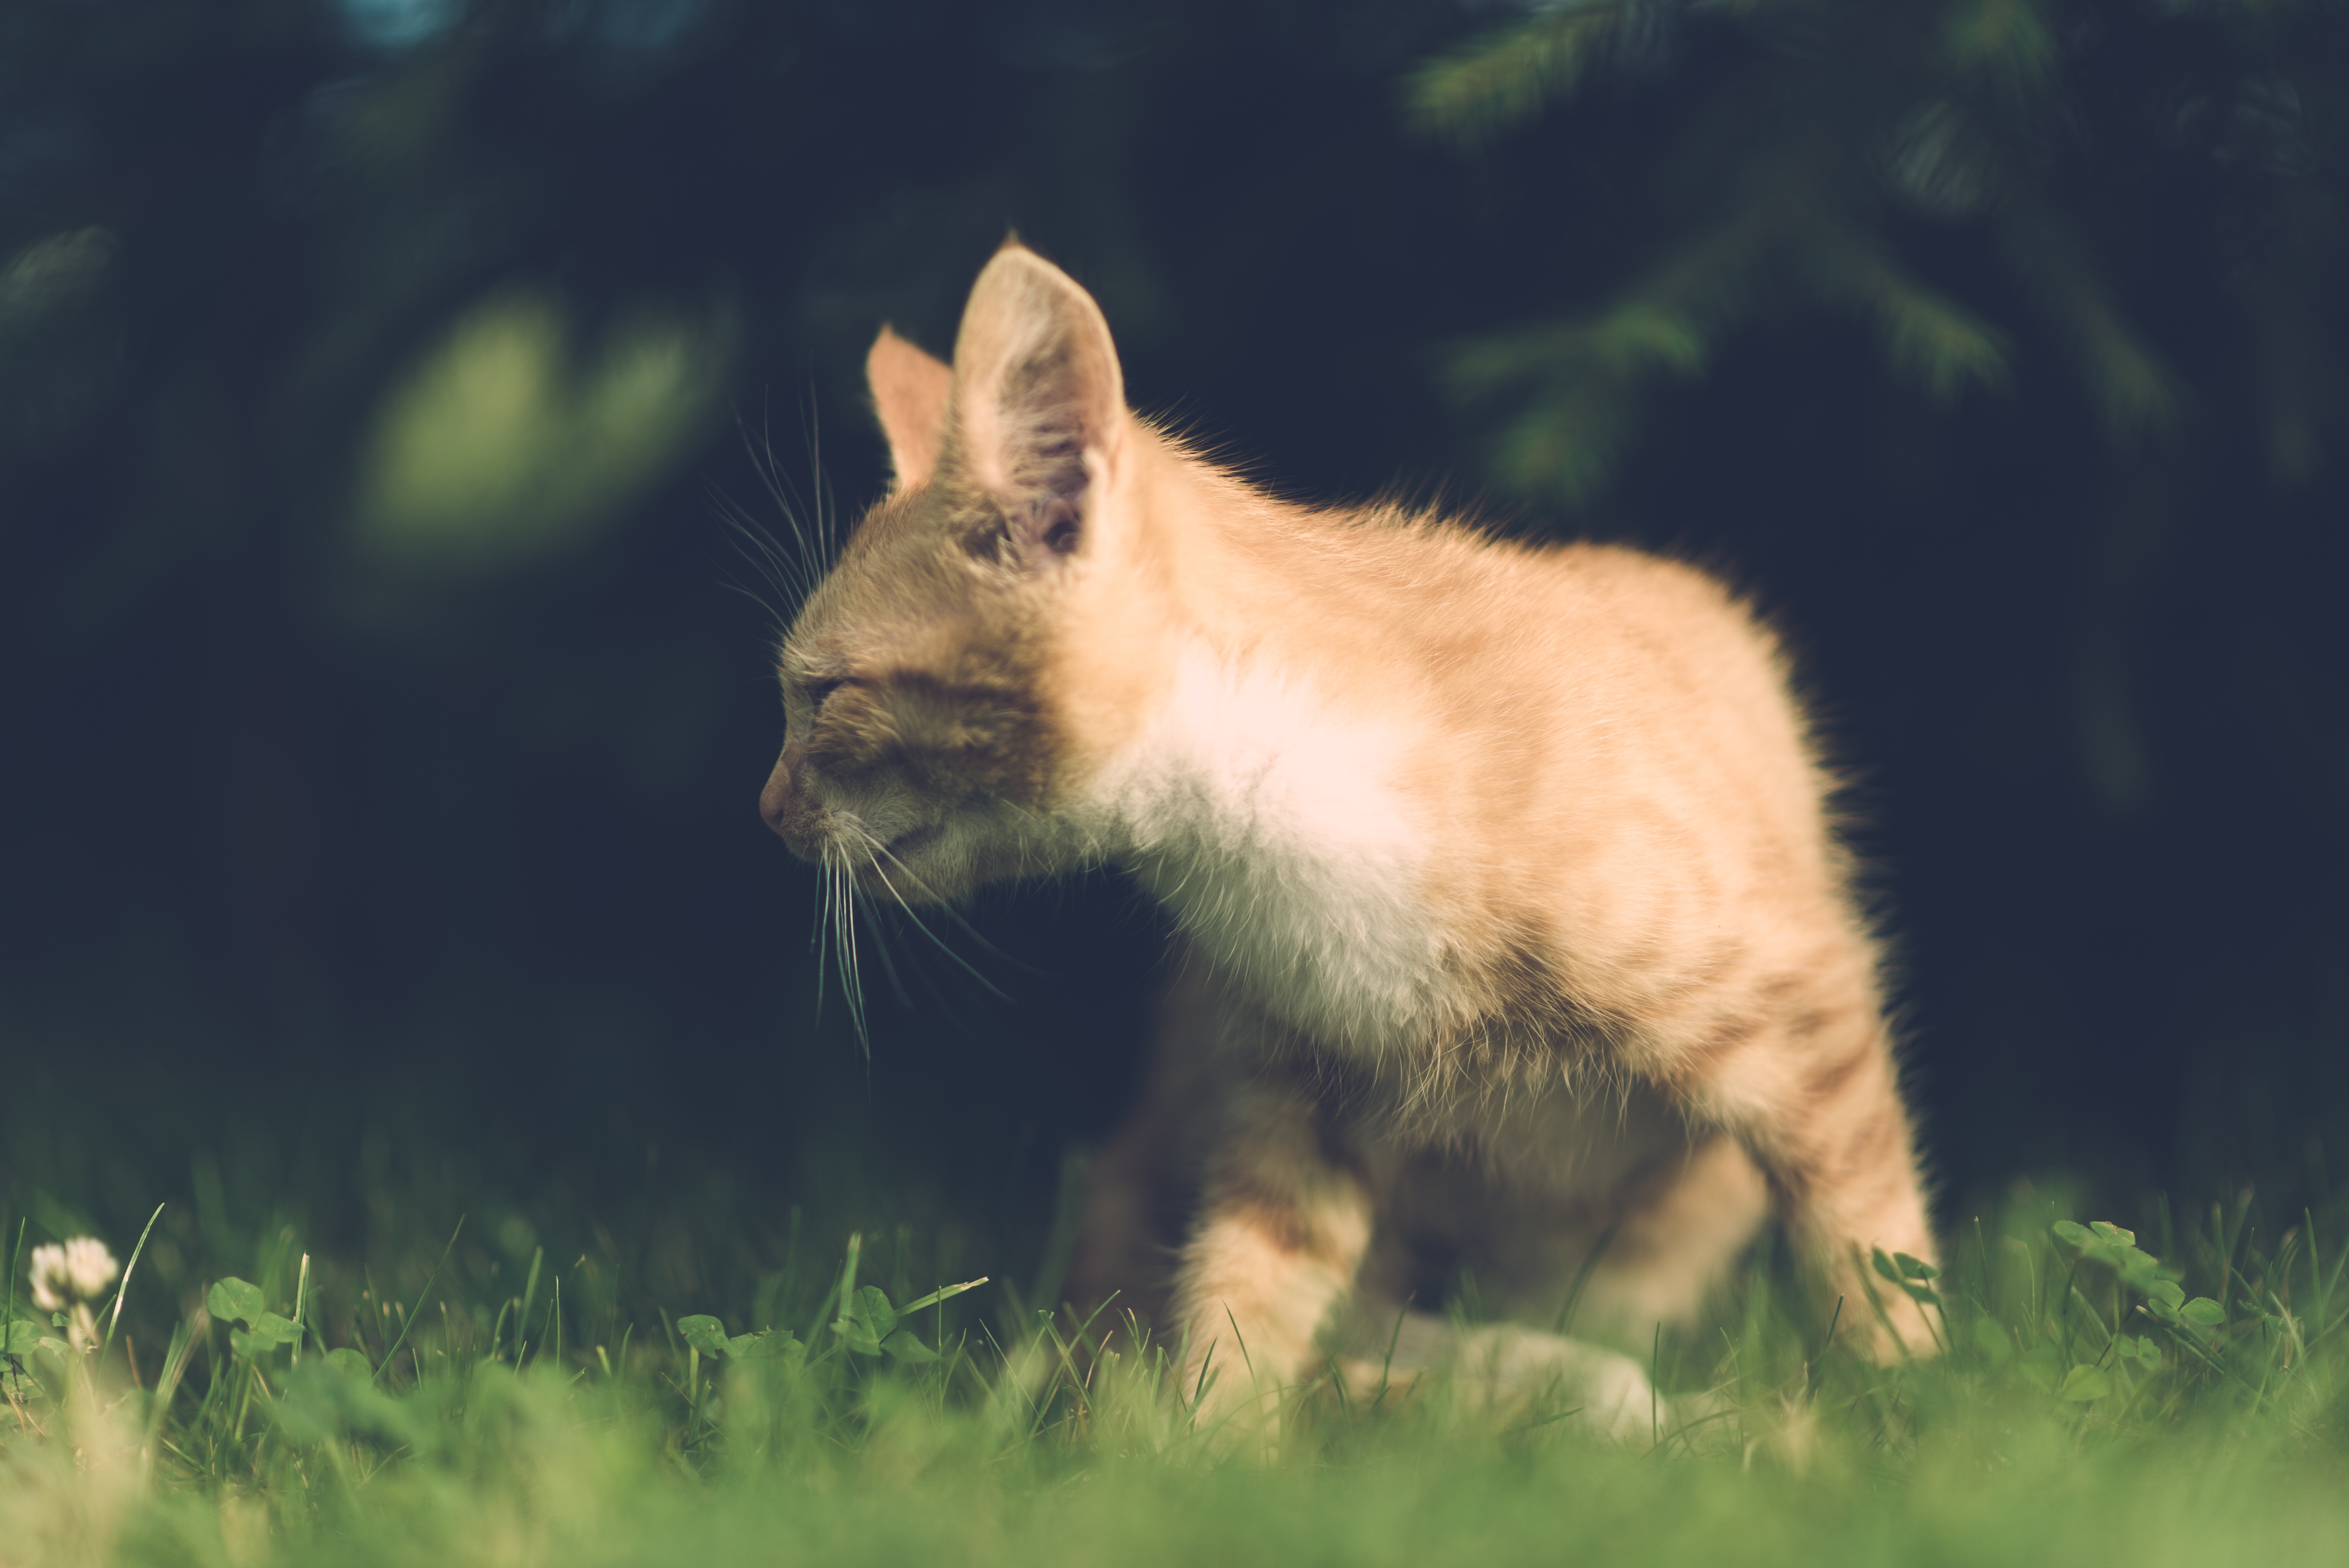
nature, grass, outdoor, vintage, animal, cute, village, wildlife, pet, fur, portrait, young, red, cat, small, mammal, fox, garden, fauna, family, whiskers, eye, wooden, little, vertebrate, domestic, injury, unhappy, illness, poor, one eye, dog like mammal, small to medium sized cats, cat like mammal